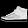
Label: Sneaker